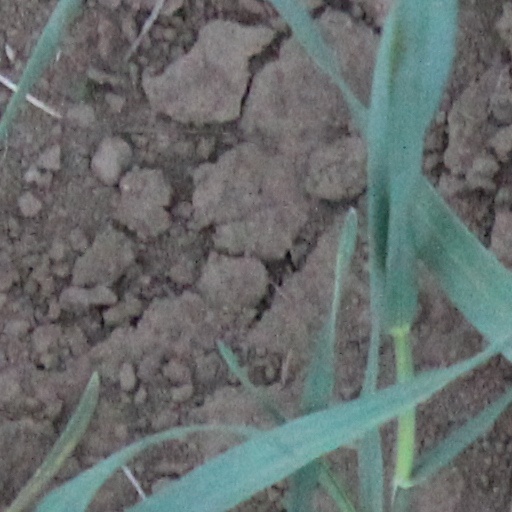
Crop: wheat